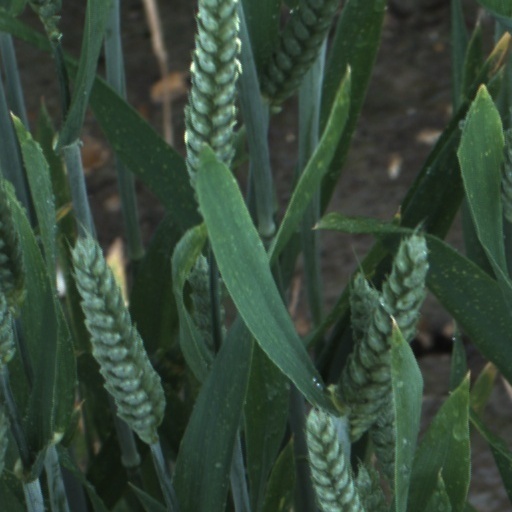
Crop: wheat